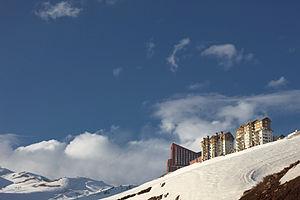
Valle Nevado est une station de sports d'hiver située à 46 kilomètres à l'est de Santiago, la capitale du Chili.